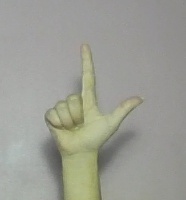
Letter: laam